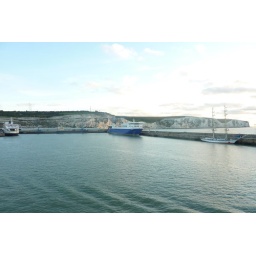
A bike ride for charity from Blackpool Tower to Eiffel Tower in Paris, via many long roads and high hills